1924 Palace Law of Succession

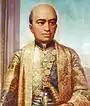
Phutthayotfa Naphalai

King Taksin (reigned 1767–1782) established himself as King of Siam by right of conquest. He, however, alienated the ecclesiastical support to secure the legitimacy of his reign, and was overthrown in a palace coup. His chief military commander, then on an expedition to enforce recognition of his friend and king by the current ruler of Cambodia, hastened to the rescue. When apprised of the full seriousness of situation, however, he concurred in the overthrow and founded the Royal House of Chakri as King Phutthayotfa Chulalok (later styled Rama I, reigned 1782–1809). He next established the office of the Supreme Patriarch of Thailand. Then, following the precedent of the newly crowned King Wareru of the 13th century, the newly crowned king of Siam commissioned scholars to collect and revise laws from the Ayutthaya era. The Code of Wareru is reflected in successive codes, but the Siamese went beyond it to establish a true code of laws. The Palace Law was a constituent part of this new legal compendium called "The Three Seals Code", which was needed, Rama I said, because old laws were often misinterpreted and this led to injustice. Succession under the "Three Seals Code" took into account the potential of the next king to be, as prescribed by ancient Buddhist texts, a "dhammaraja" (righteous king). This was manifested in his upholding of the Ten Virtues of Kingship.